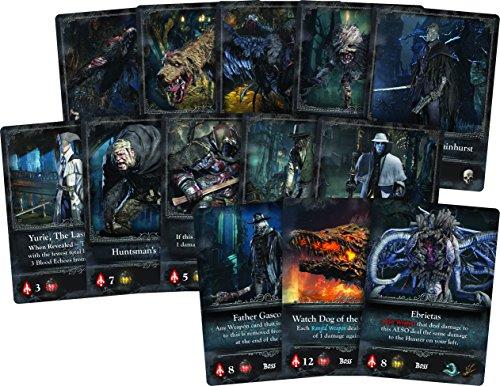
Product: CMON Bloodborne
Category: Toys & Games | Games & Accessories | Card Games
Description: Tv to table - set in the world of the fan-favorite blood borne video game on playstation 4 and designed by the acclaimed Eric m. Lang.
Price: $26.63
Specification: ProductDimensions:9.8x9.8x2.2inches|ItemWeight:2pounds|ShippingWeight:2.6pounds(Viewshippingratesandpolicies)|DomesticShipping:ItemcanbeshippedwithinU.S.|InternationalShipping:ThisitemcanbeshippedtoselectcountriesoutsideoftheU.S.LearnMore|ASIN:B01HYVKY80|Itemmodelnumber:BBN001|Manufacturerrecommendedage:14yearsandup